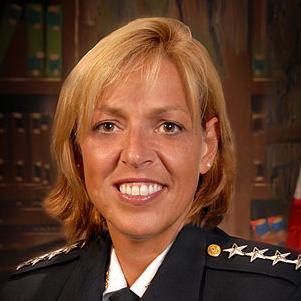
Age: 39